Assyrian volunteers

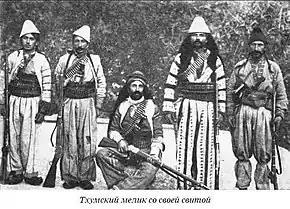
Malik Barkho of Lower Tyareh with his retinue c. 1913

Prior to World War 1, the Assyrian tribes of the Hakkari mountains enjoyed complete and semi-independence, each tribe was led by a Malik (ܡܠܟ) who also functioned as a military leader during wartime. The independent Assyrian mountaineers were referred to as "Asiratte" or "Asherat".